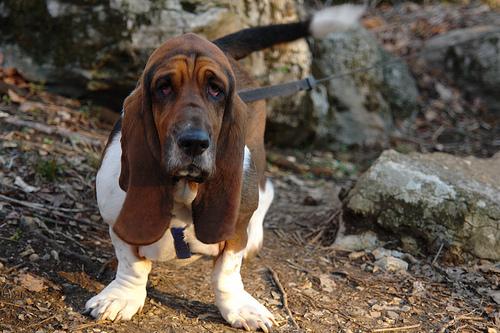
Breed: basset hound